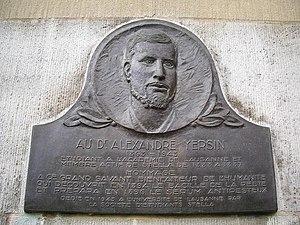
Plaque honorique dédiée à Yersin, Gymnase de la cité, à Lausanne en Suisse